Bradford City A.F.C.

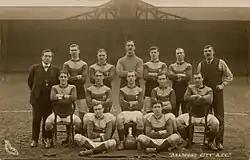
The Bradford City team which won the 1911 FA Cup

Bradford City were formed in 1903 as a result of a series of meetings called by James Whyte, a sub-editor of the "Bradford Observer", with Football Association representatives and officials at Manningham F.C., a rugby league side. The Football League saw the invitation as a chance to promote association football in the rugby league-dominated county of the West Riding of Yorkshire. It duly elected the new club into the Second Division, in place of Doncaster Rovers. Four days later, at the 23rd annual meeting of Manningham FC, the committee decided to change codes from rugby league to association football. Bradford City Association Football Club were formed without having played a game, taking over Manningham's colours of claret and amber, and their Valley Parade ground.